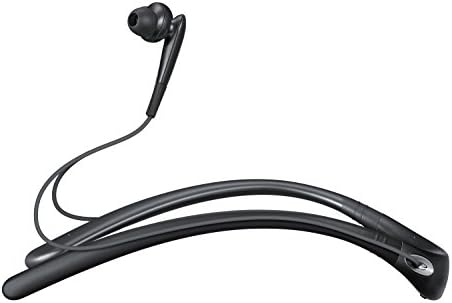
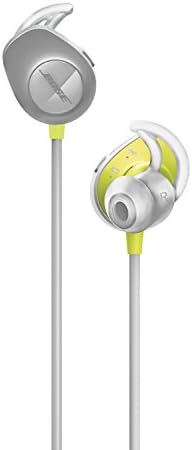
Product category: headphones
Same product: no